Norwood Junction railway station

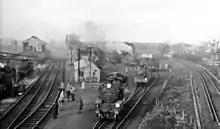
Norwood Junction Locomotive Depot on 12 March 1960.

The Southern Railway opened a five-road motive power depot with a 65 ft (19.8 metre) turntable in 1935, to serve the marshalling yard. It replaced a shed at West Croydon. This depot was closed in 1964 and demolished in 1966.